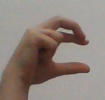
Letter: thal